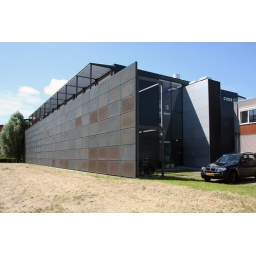
A beautiful office building on a nice spot in Leiden, Holland